Great Orme

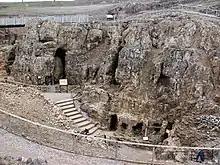
The entrance to the Bronze Age Copper Mine complex on the Great Orme

The headland is also home to about 200 Kashmir goats. The herd, which has roamed the Orme since the middle of the 19th century, is descended from a pair of goats that were presented by the Shah of Persia to Queen Victoria shortly after her coronation in 1837. Numbers are controlled by compulsory sterilization; the action was taken because competition for resources was forcing goats off the Orme into gardens and property. The Royal Welsh, a large regiment in the British Army, is permitted by the British monarch to choose an animal from the herd to be a regimental goat (if it passes selection, it is given the honorary rank of lance corporal). During the COVID-19 pandemic restrictions in Wales, goats began entering the town because of the lack of people; at the same time, the goat population on the Orme grew rapidly because park wardens were unable to administer sterilisation injections. With the end of the pandemic, the town council has created a special task force to manage goat numbers.